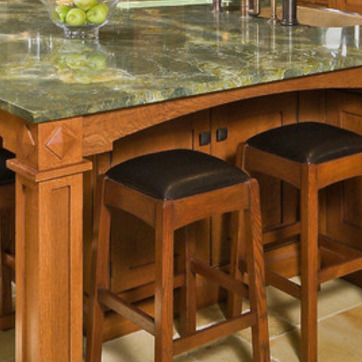
Material: leather